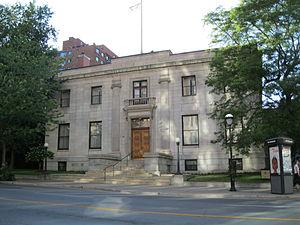
Édifice du Mount Royal Club, 1175, Rue Sherbrooke Ouest, Montréal
Cette liste recense les biens du patrimoine immobilier de Montréal inscrits au répertoire du patrimoine culturel du Québec. Pour le reste de la région de Montréal, voir Liste du patrimoine immobilier de Montréal.